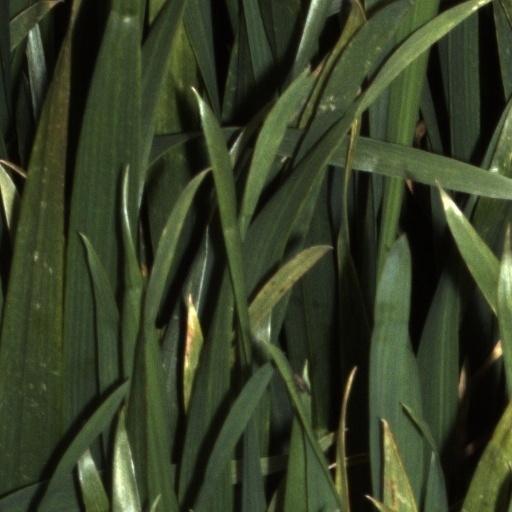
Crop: wheat